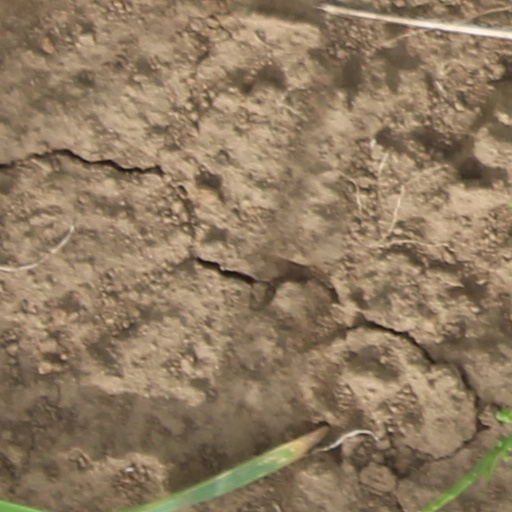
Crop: wheat